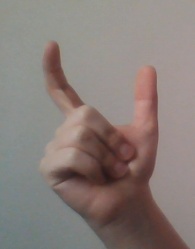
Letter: nun